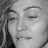
Emotion: neutral